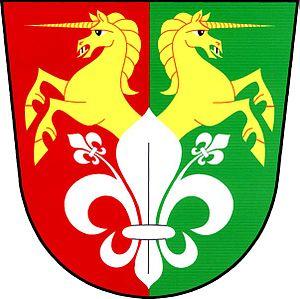
Prasklice est une commune du district de Kroměříž, dans la région de Zlín, en République tchèque. Sa population s'élevait à 232 habitants en 2018.